Eddy Grant

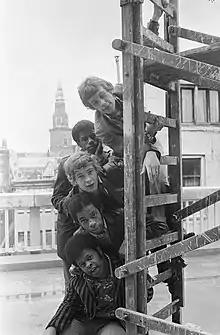
Grant (second from top) as a member of the R&B/pop-rock band the Equals, photographed in April 1968 in Amsterdam

In 1965, Grant formed the Equals, playing guitar and singing background vocals, and the band had two hit albums and a minor hit with the single "I Get So Excited" before having a number one hit in 1968 with his song "Baby, Come Back". The tune also topped the UK Singles Chart in 1994, when covered by Pato Banton featuring Robin and Ali Campbell of the reggae group UB40. The Equals had five further top 40 hits in the UK up to the end of 1970. The "Baby Come Back" album featured a song by Grant titled "Police on My Back," which was recorded by the Clash for their 1980 album "Sandinista!". Willie Nile released his version of "Police on My Back" on his "Streets of New York" CD. The Equals' song "Green Light" co-written by Grant from their 1968 album "Supreme", was recorded by the Detroit Cobras, for their 2007 album, "Tied & True".